Surfboard lock

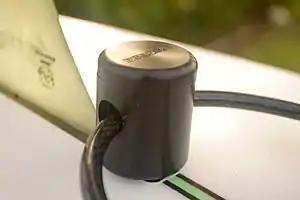
Surfboard lock and SUP lock.

A surfboard lock is a device or a mechanism for securing a surfboard to prevent theft or loss. Typically surfboard locks attach to some part of the surfboard, such as the leash plug or center fin box slot. Alternately, some locking devices clamp or strap around the surfboard. Once the board is secured, the locking device attaches to some hard point like a vehicle or a non-movable object.